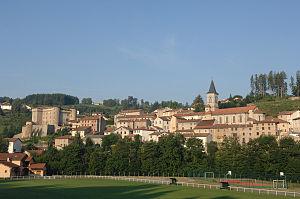
Chalmazel est une ancienne commune française située dans le département de la Loire en région Rhône-Alpes, connue pour sa station de sports d'hiver et son château.
Chalmazel-Jeansagnière est une commune nouvelle située dans le département de la Loire, en région Auvergne-Rhône-Alpes, et faisant partie de Loire Forez Agglomération, créée le 1ᵉʳ janvier 2016.